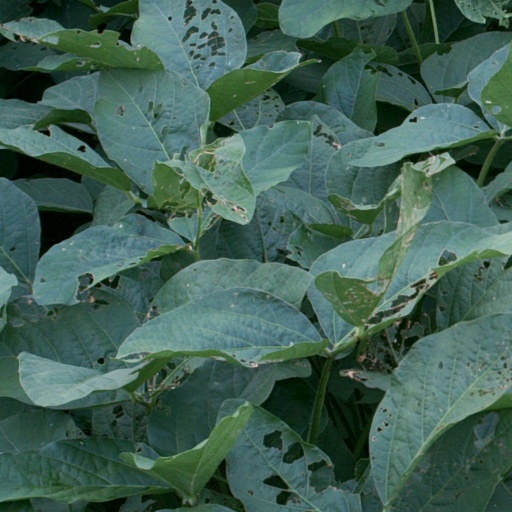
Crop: soybean